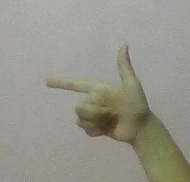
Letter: yaa